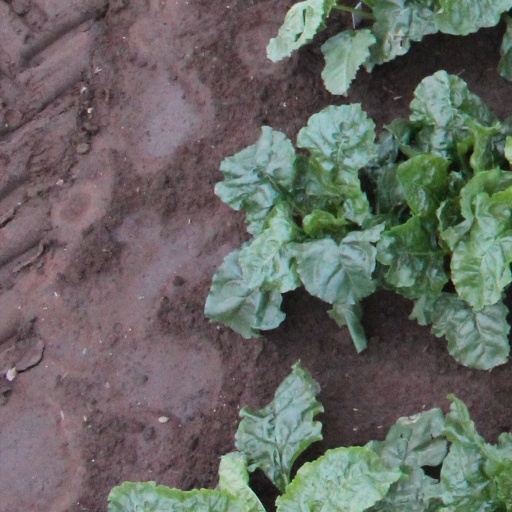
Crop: sugar beet